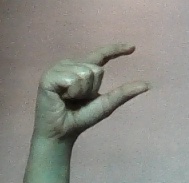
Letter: dal